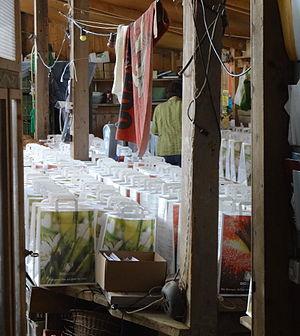
Jardins de Cocagne (Genève)
Les Jardins de Cocagne forment une coopérative maraîchère fondée en 1978 à Genève, en Suisse. Les Jardins de Cocagne constituent la première réalisation européenne d'agriculture contractuelle de proximité ou Association pour le maintien d'une agriculture paysanne.